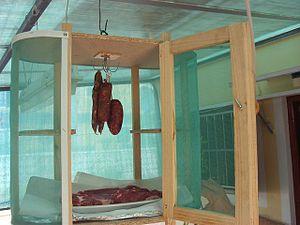
Un garde-manger est une armoire très finement grillagée permettant de mettre les aliments à l'abri des insectes ou des animaux tels que les chats, les oiseaux, les rongeurs, les lézards, etc. sans toutefois être stockés dans une atmosphère confinée.